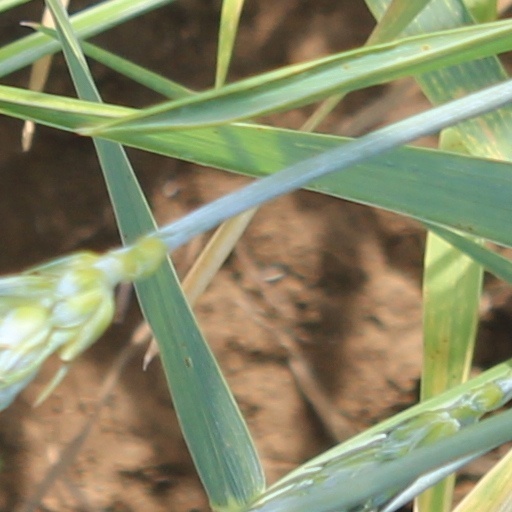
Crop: wheat